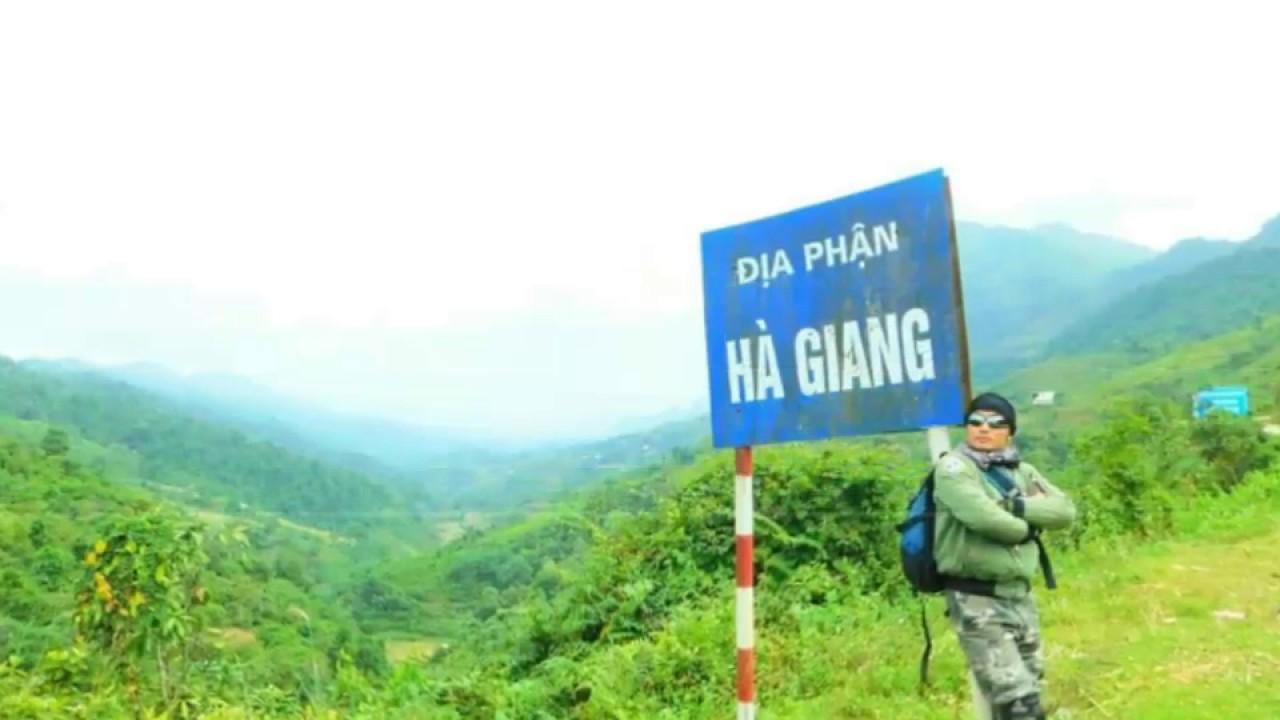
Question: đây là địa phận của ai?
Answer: của tỉnh hà giang